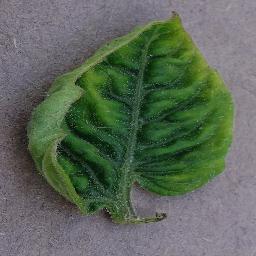
Label: Tomato___Tomato_Yellow_Leaf_Curl_Virus